Exit Music

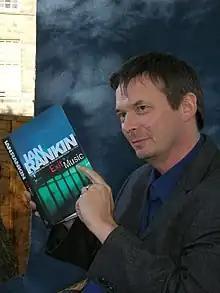
Ian Rankin announces the title at the Edinburgh International Book Festival.

"Exit Music" includes Rebus's retirement at the age of 60. Rankin had been anticipating this event at least since 2000, when he commented in an interview that Rebus "lives in real time; he was 38 in "Knots & Crosses" and he's 52 now. He'll have to retire at 55." Rebus in fact postponed retirement until age 60 (November 2006), clinging to his job, although in the two previous books (Fleshmarket Close and The Naming of the Dead) he thought frequently about his upcoming retirement. Rankin appeared ambivalent about whether the book series would end with Rebus’s retirement; in a video clip, he says "Exit Music" "may be the final book" and offers two possible endings: Rebus being kissed by (presumably) Siobhan Clarke, or Rebus stabbed mortally by a dying Cafferty. The book’s actual ending is more ambivalent, a kind of anti-Reichenbach Falls in which Rebus resuscitates a dying Cafferty.